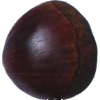
Label: Chestnut 1